Master (2021 film)

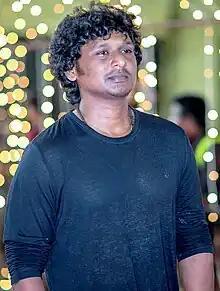
Lokesh Kanagaraj in 2020

In March 2019, sources claimed that after "Bigil" (2019), Vijay will be working with Mohan Raja's next film. However, in May 2019, it was also announced that he will be working with Lokesh Kanagaraj for his 64th venture, which will be produced by Xavier Britto. Britto who is a relative of Vijay, produced three films for the actor, "Senthoorapandi" (1993), "Rasigan" (1994) and "Deva" (1995), all of which were directed by Vijay's father S. A. Chandrasekhar. On 22 May 2019, it was reported that Vijay gave a call sheet for 120 days. An official announcement was made on 24 August 2019, by producer Britto, under his newly launched production banner XB Film Creators. Lalit Kumar of Seven Screen Studio co-produced the film, along with Vijay's manager Jagadish Palaniswamy. Along with the news, he revealed some of the crew that will work on the film, with Anirudh Ravichander being announced as the music director and Silva for stunt choreography. Sathyan Sooryan and Philomin Raj were retained as the cinematographer and editor respectively for this film, after previously collaborated on the director's "Kaithi". Originally launched under the tentative title "Thalapathy 64", the official title "Master" was announced on 31 December 2019 (New Year's Eve).